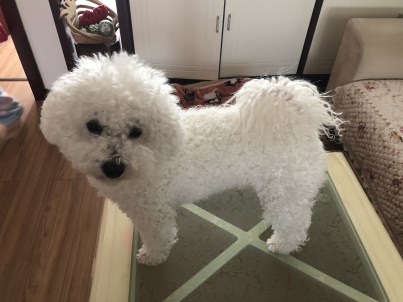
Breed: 3083-n000117-Bichon_Frise